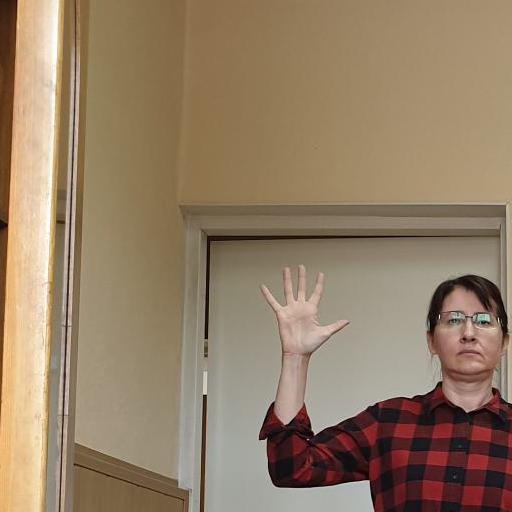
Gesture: palm